Bird visual acuity rendering: 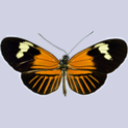
Butterfly visual acuity rendering: 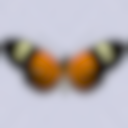
Species: melpomene
Subspecies: schunkei
Sex: male
View: dorsal
Hybrid status: subspecies synonym
Locality: Yahuarmayo (Rio) PER PU
Coordinates: -13.3, -70.3